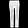
Label: Trouser